Vladimir Harkonnen

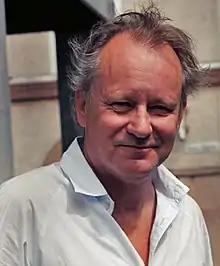
Stellan Skarsgård plays Baron Harkonnen in the 2021 film "Dune" and its 2024 sequel "".

Ian McNeice plays the Baron in the 2000 Sci-Fi Channel miniseries "Frank Herbert's Dune", and its sequel, 2003's "Children of Dune". Asher-Perrin notes that the miniseries played down the negative aspects emphasized by the Lynch film, and writes, "[The Baron's] appearance was not altered to make him seem ill, he never physically attacks anyone, and the miniseries paid more attention to the fact that the Baron was a rapist, his preference for men being incidental." He praises McNeice as a standout among the cast, writing that he "manages to make the Baron Harkonnen—easily one of the most despicable characters in science fiction literature—every bit as conniving and vicious as he needs to be...and every bit as fascinating. McNeice has a superb sense of how to make the baron mesmerizing to watch no matter how odiously he behaves". Austin Jones of "Paste" writes, "McNeice commands his role as Baron Harkonnen, capturing the vile indulgence and vanity of a feudal lord".